Fluidic Energy

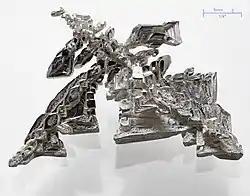
Dendrites forming as a result of crystal deposits in an electrolyte

The development efforts within this program were focused on the development of ionic liquids as the electrolyte in metal–air batteries and to overcome some of the known challenges specific to zinc–air batteries. As typically manufactured, such cells are not recharged due to dendrite buildup during the recharging cycle. The dendrites can short circuit the cell when they connect the anode with the cathode.